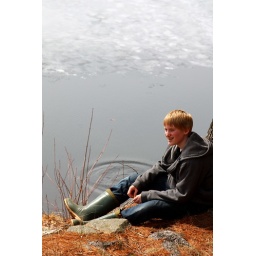
Resting by the lake after a hike through the forest to the Venturer cabin.